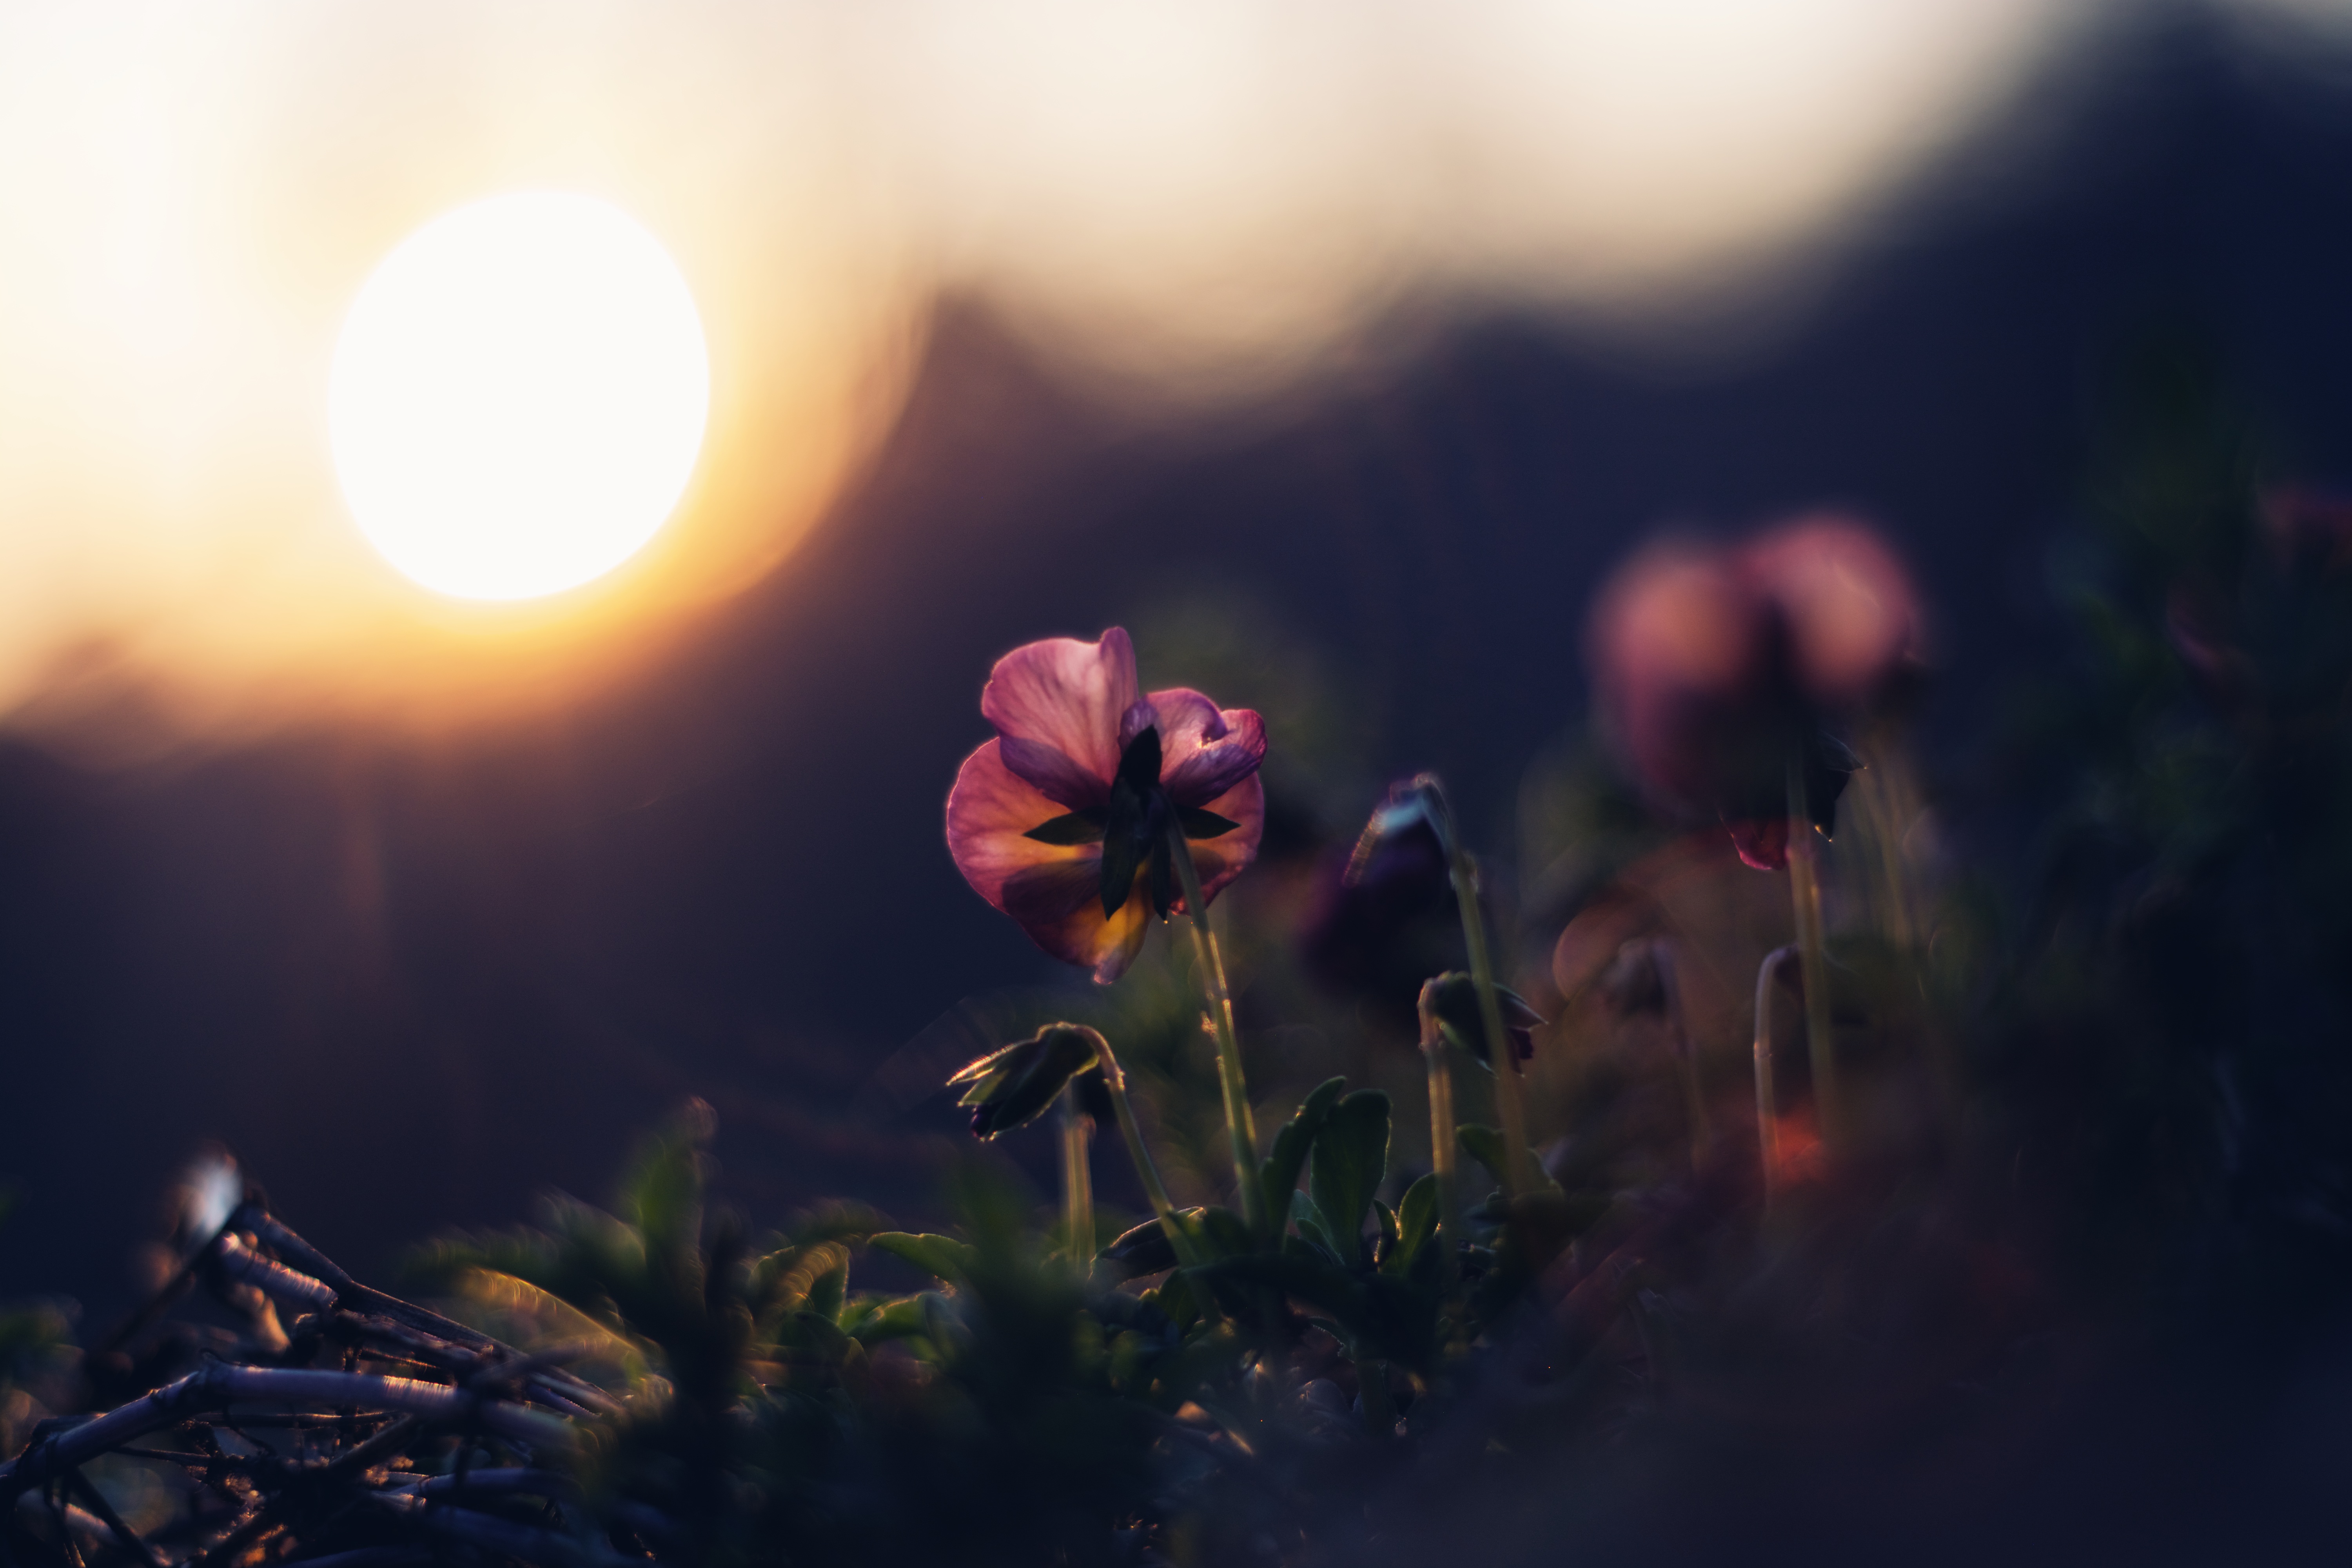
nature, grass, light, plant, sunset, photography, sunlight, morning, leaf, flower, color, darkness, macro photography, computer wallpaper